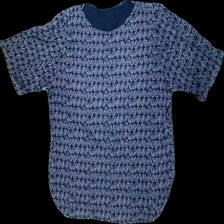
View: front
Type: Top
Category: Ladies
Brand: Not in the list
Brand text on label: Nanso
Colors: Blue, Pink
Material: 100% visc
Pattern: Other
Cut: Regular, C-collar
Size: XL
Price range: 50-100
Recommended usage: Reuse
Description: Blue top with pink abstract print from Nanso, size XL. Okay condition.